Beyond the Infinite Two Minutes

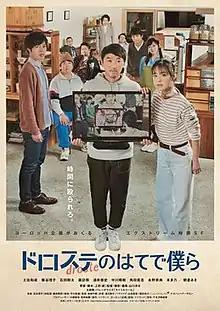
Release poster

Beyond the Infinite Two Minutes is a 2020 Japanese science fiction comedy film written by Makoto Ueda and cinematographed and directed by Junta Yamaguchi in his directorial debut.